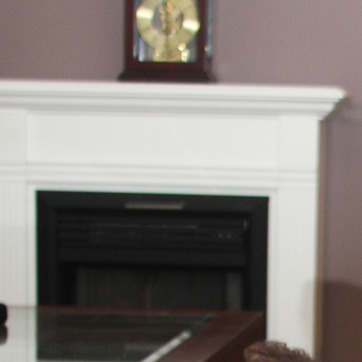
Material: painted